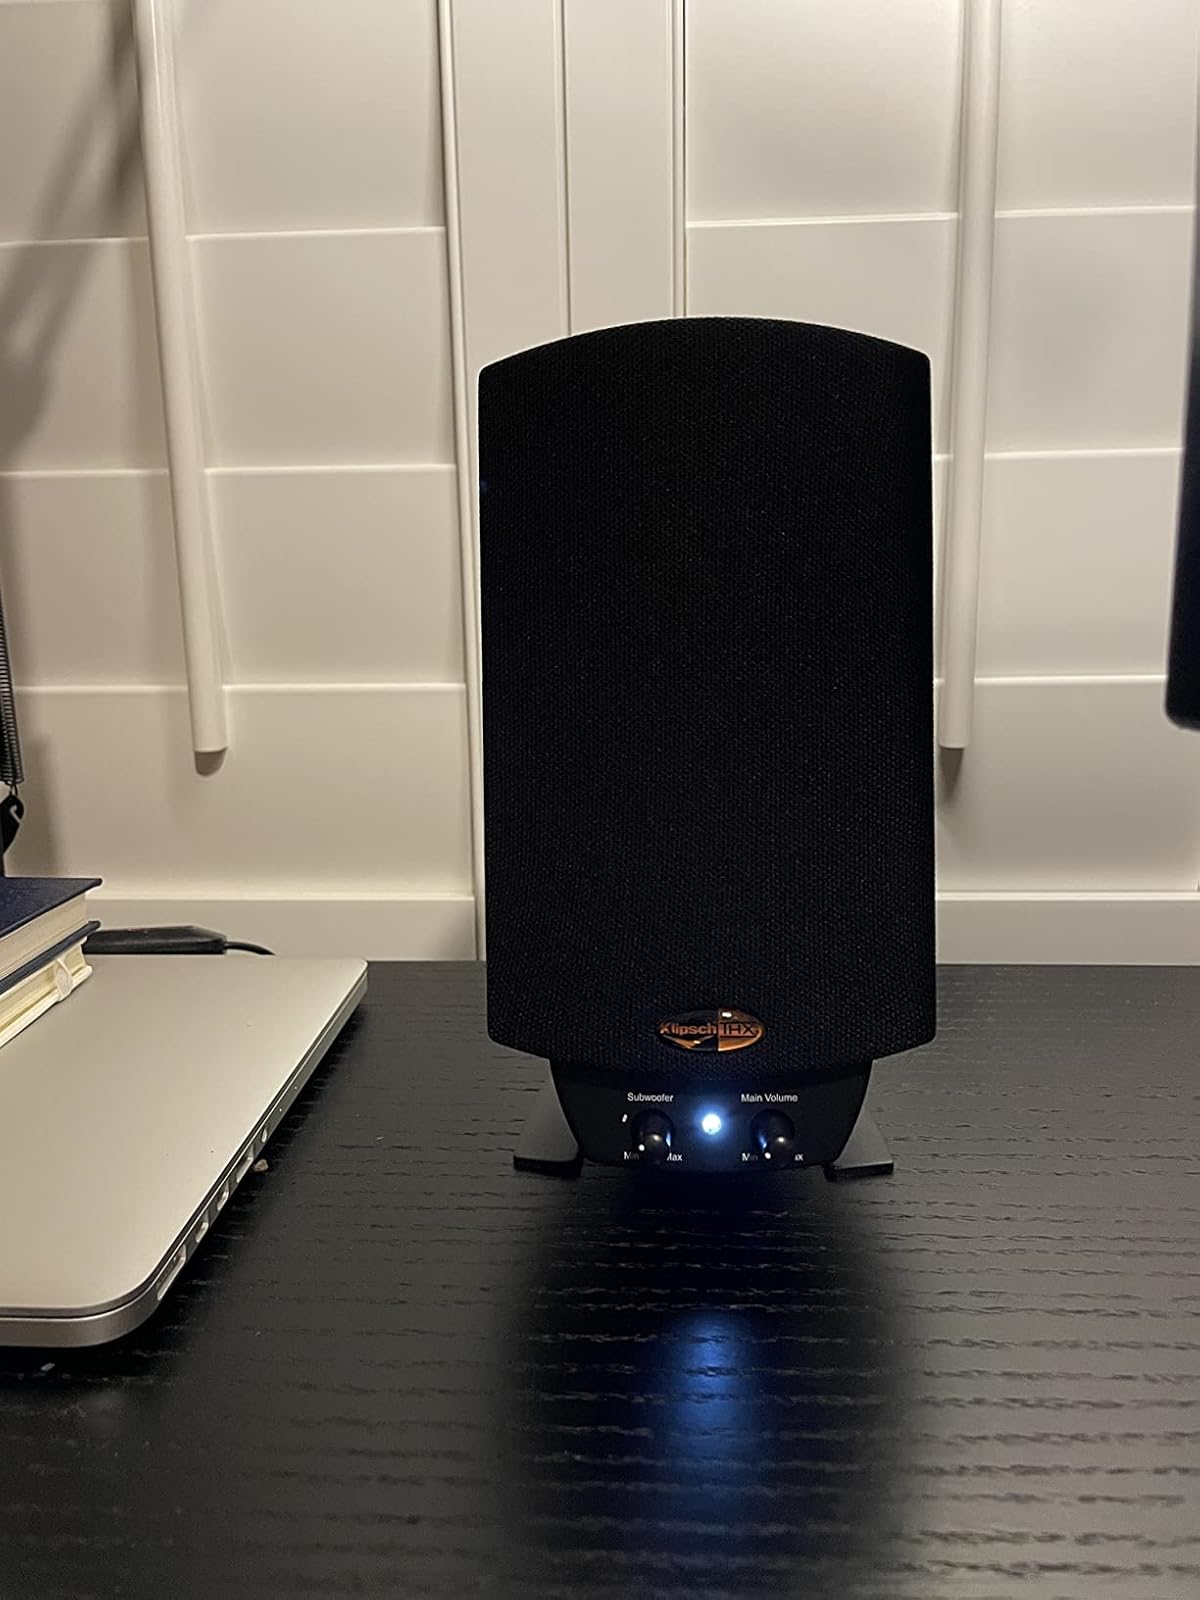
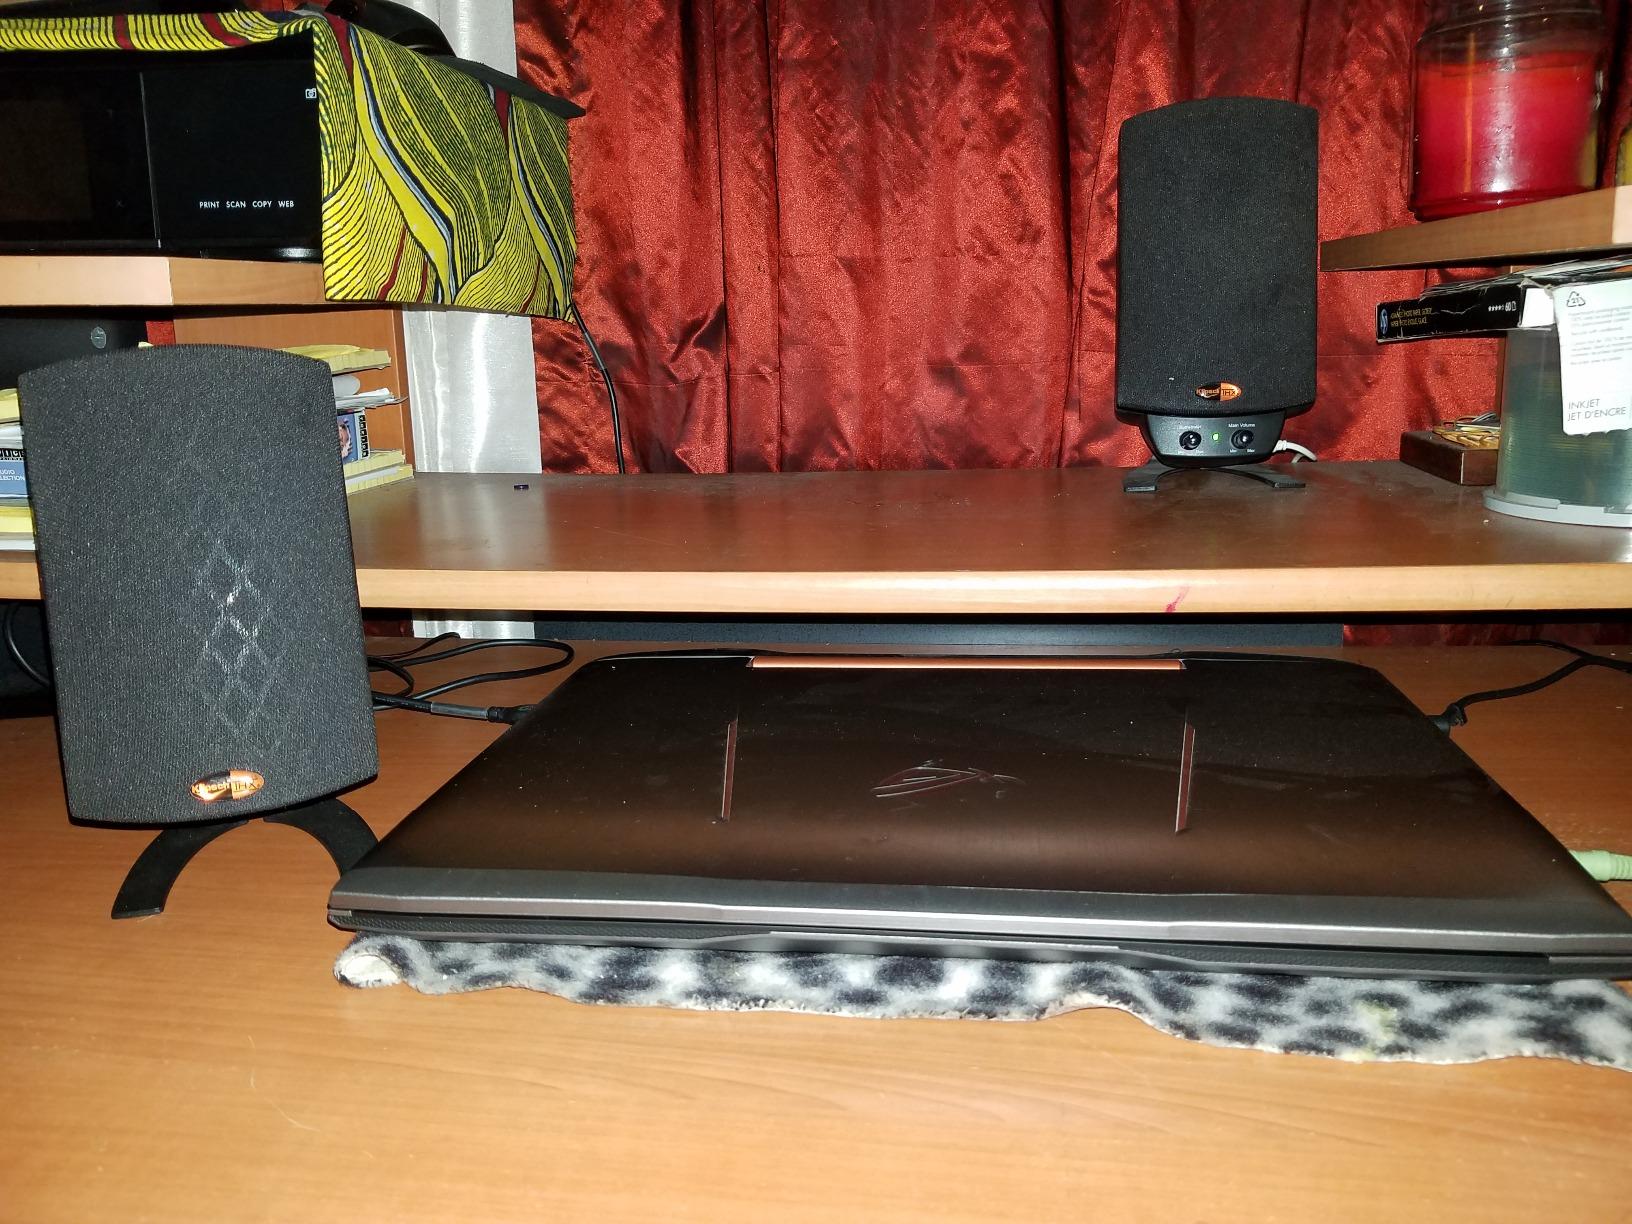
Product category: speaker
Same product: yes